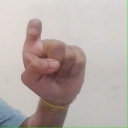
अक्षर: इ